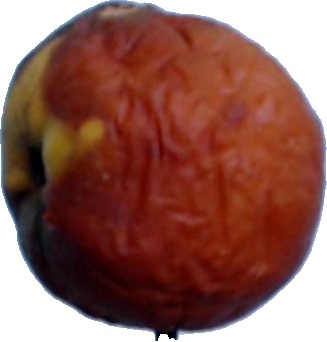
Label: apple_rotten_1